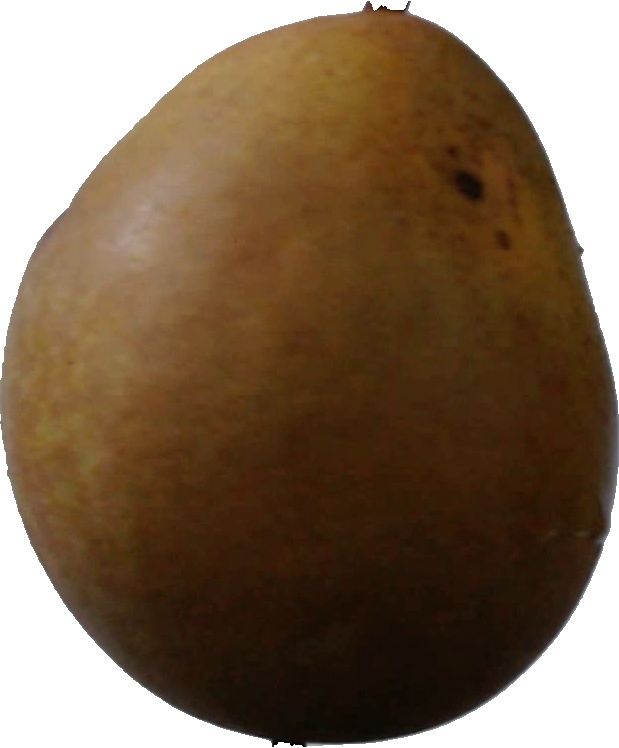
Label: pear_3